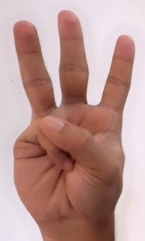
ASL sign: W